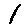
Label: 1